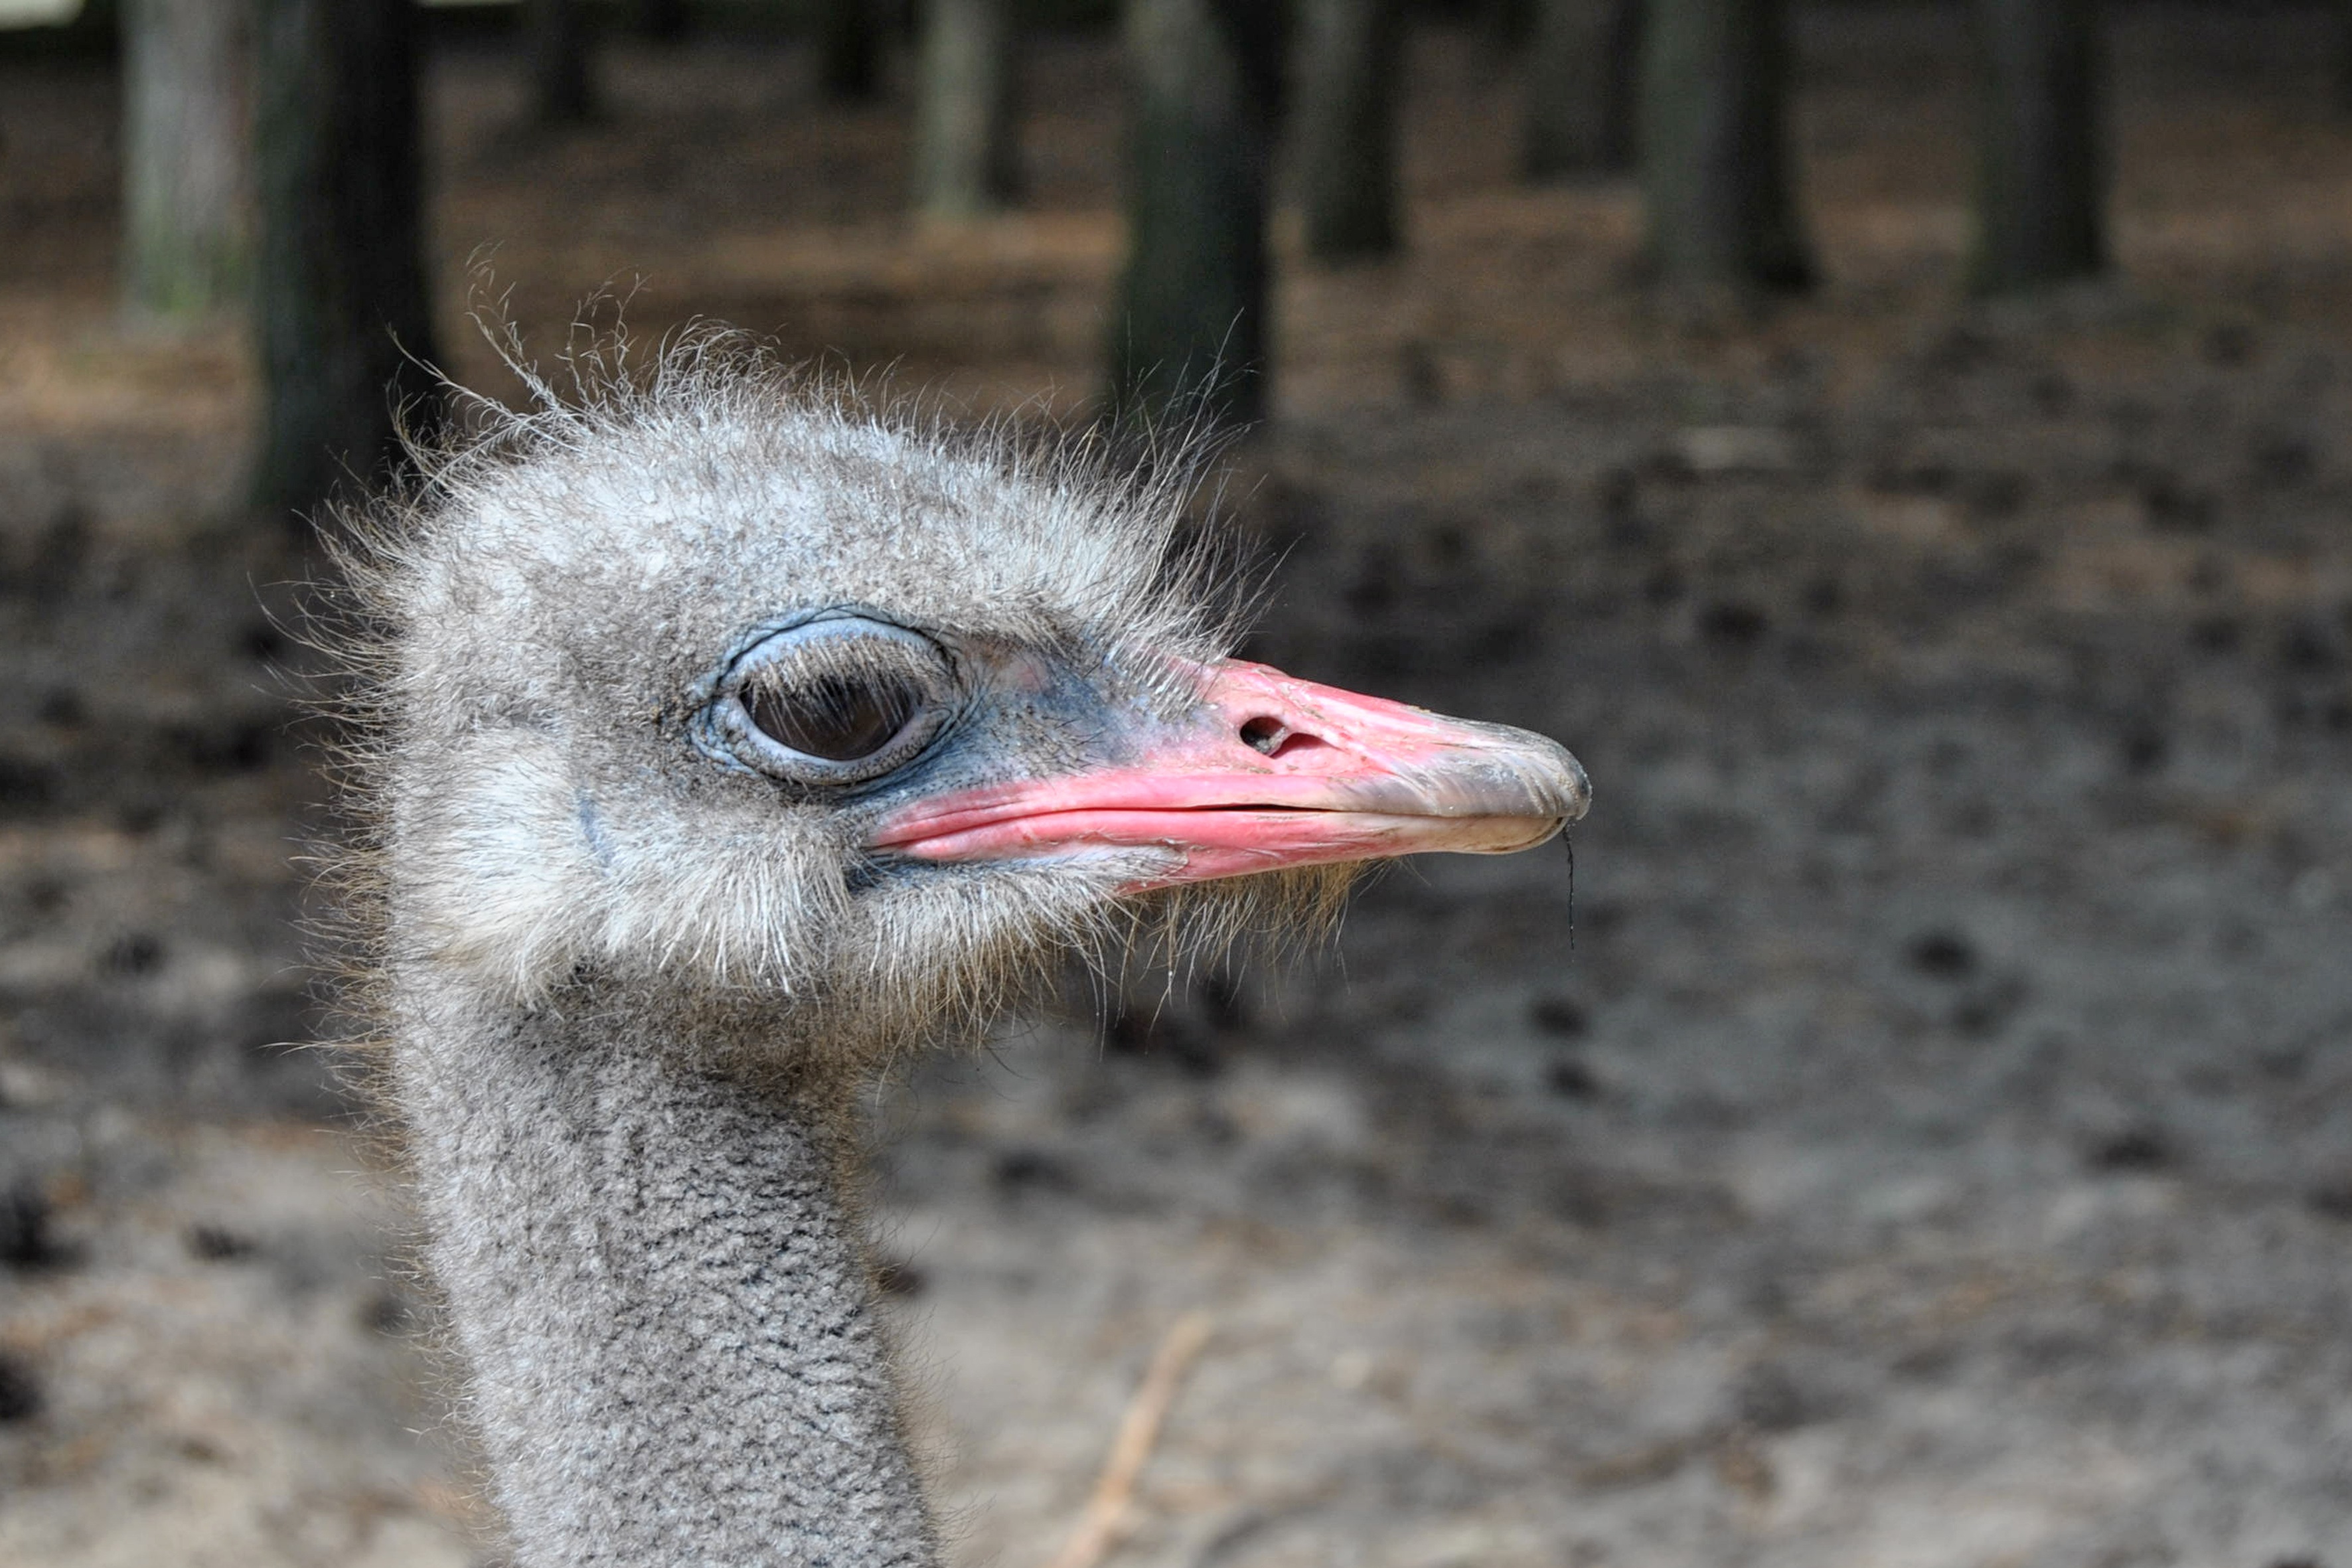
bird, wildlife, bouquet, zoo, beak, ostrich, fauna, close up, emu, head, vertebrate, bill, ratite, wildlife photography, flightless bird